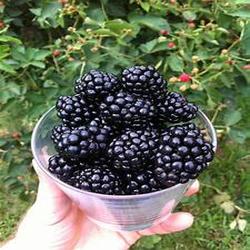
Label: Blackberry